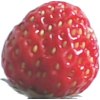
Label: strawberry